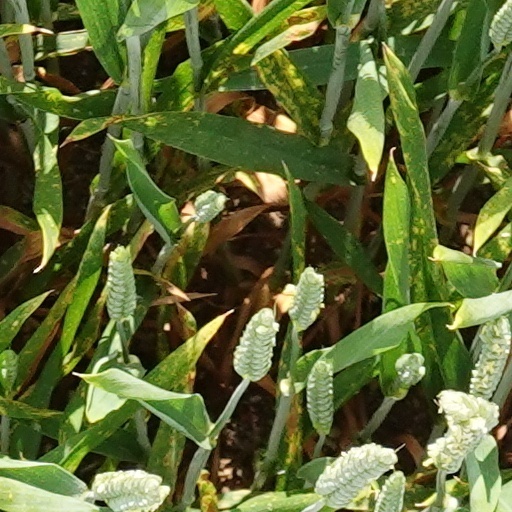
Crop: wheat